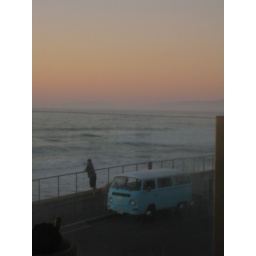
hippie bus by the beach